The Vexations of a Shut-In Vampire Princess

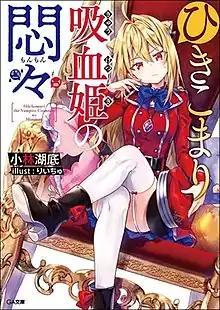
First light novel volume cover, featuring Terakomari Gandesblood

is a Japanese light novel series written by Kotei Kobayashi and illustrated by Riichu. SB Creative began publishing the series in January 2020, with 13 volumes having been released as of March 2024. A manga adaptation by the novel's illustrator was serialized in "Monthly Big Gangan" from December 2021 to April 2025. As of November 2023, the series' individual chapters have been collected in three "tankōbon" volumes. This series follows a female vampire who awakens after three years to find she's been appointed as a military commander in the Mulnite Imperial Army.